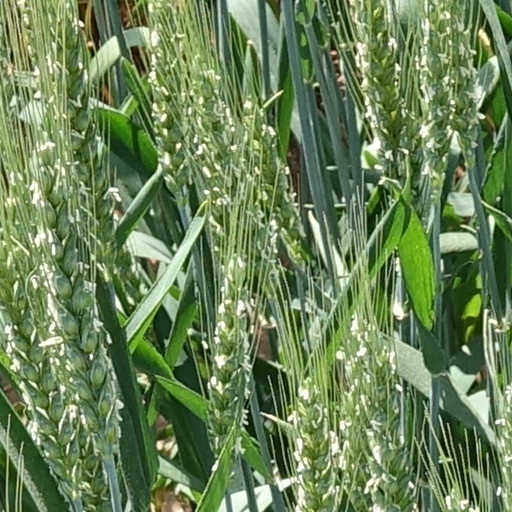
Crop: wheat